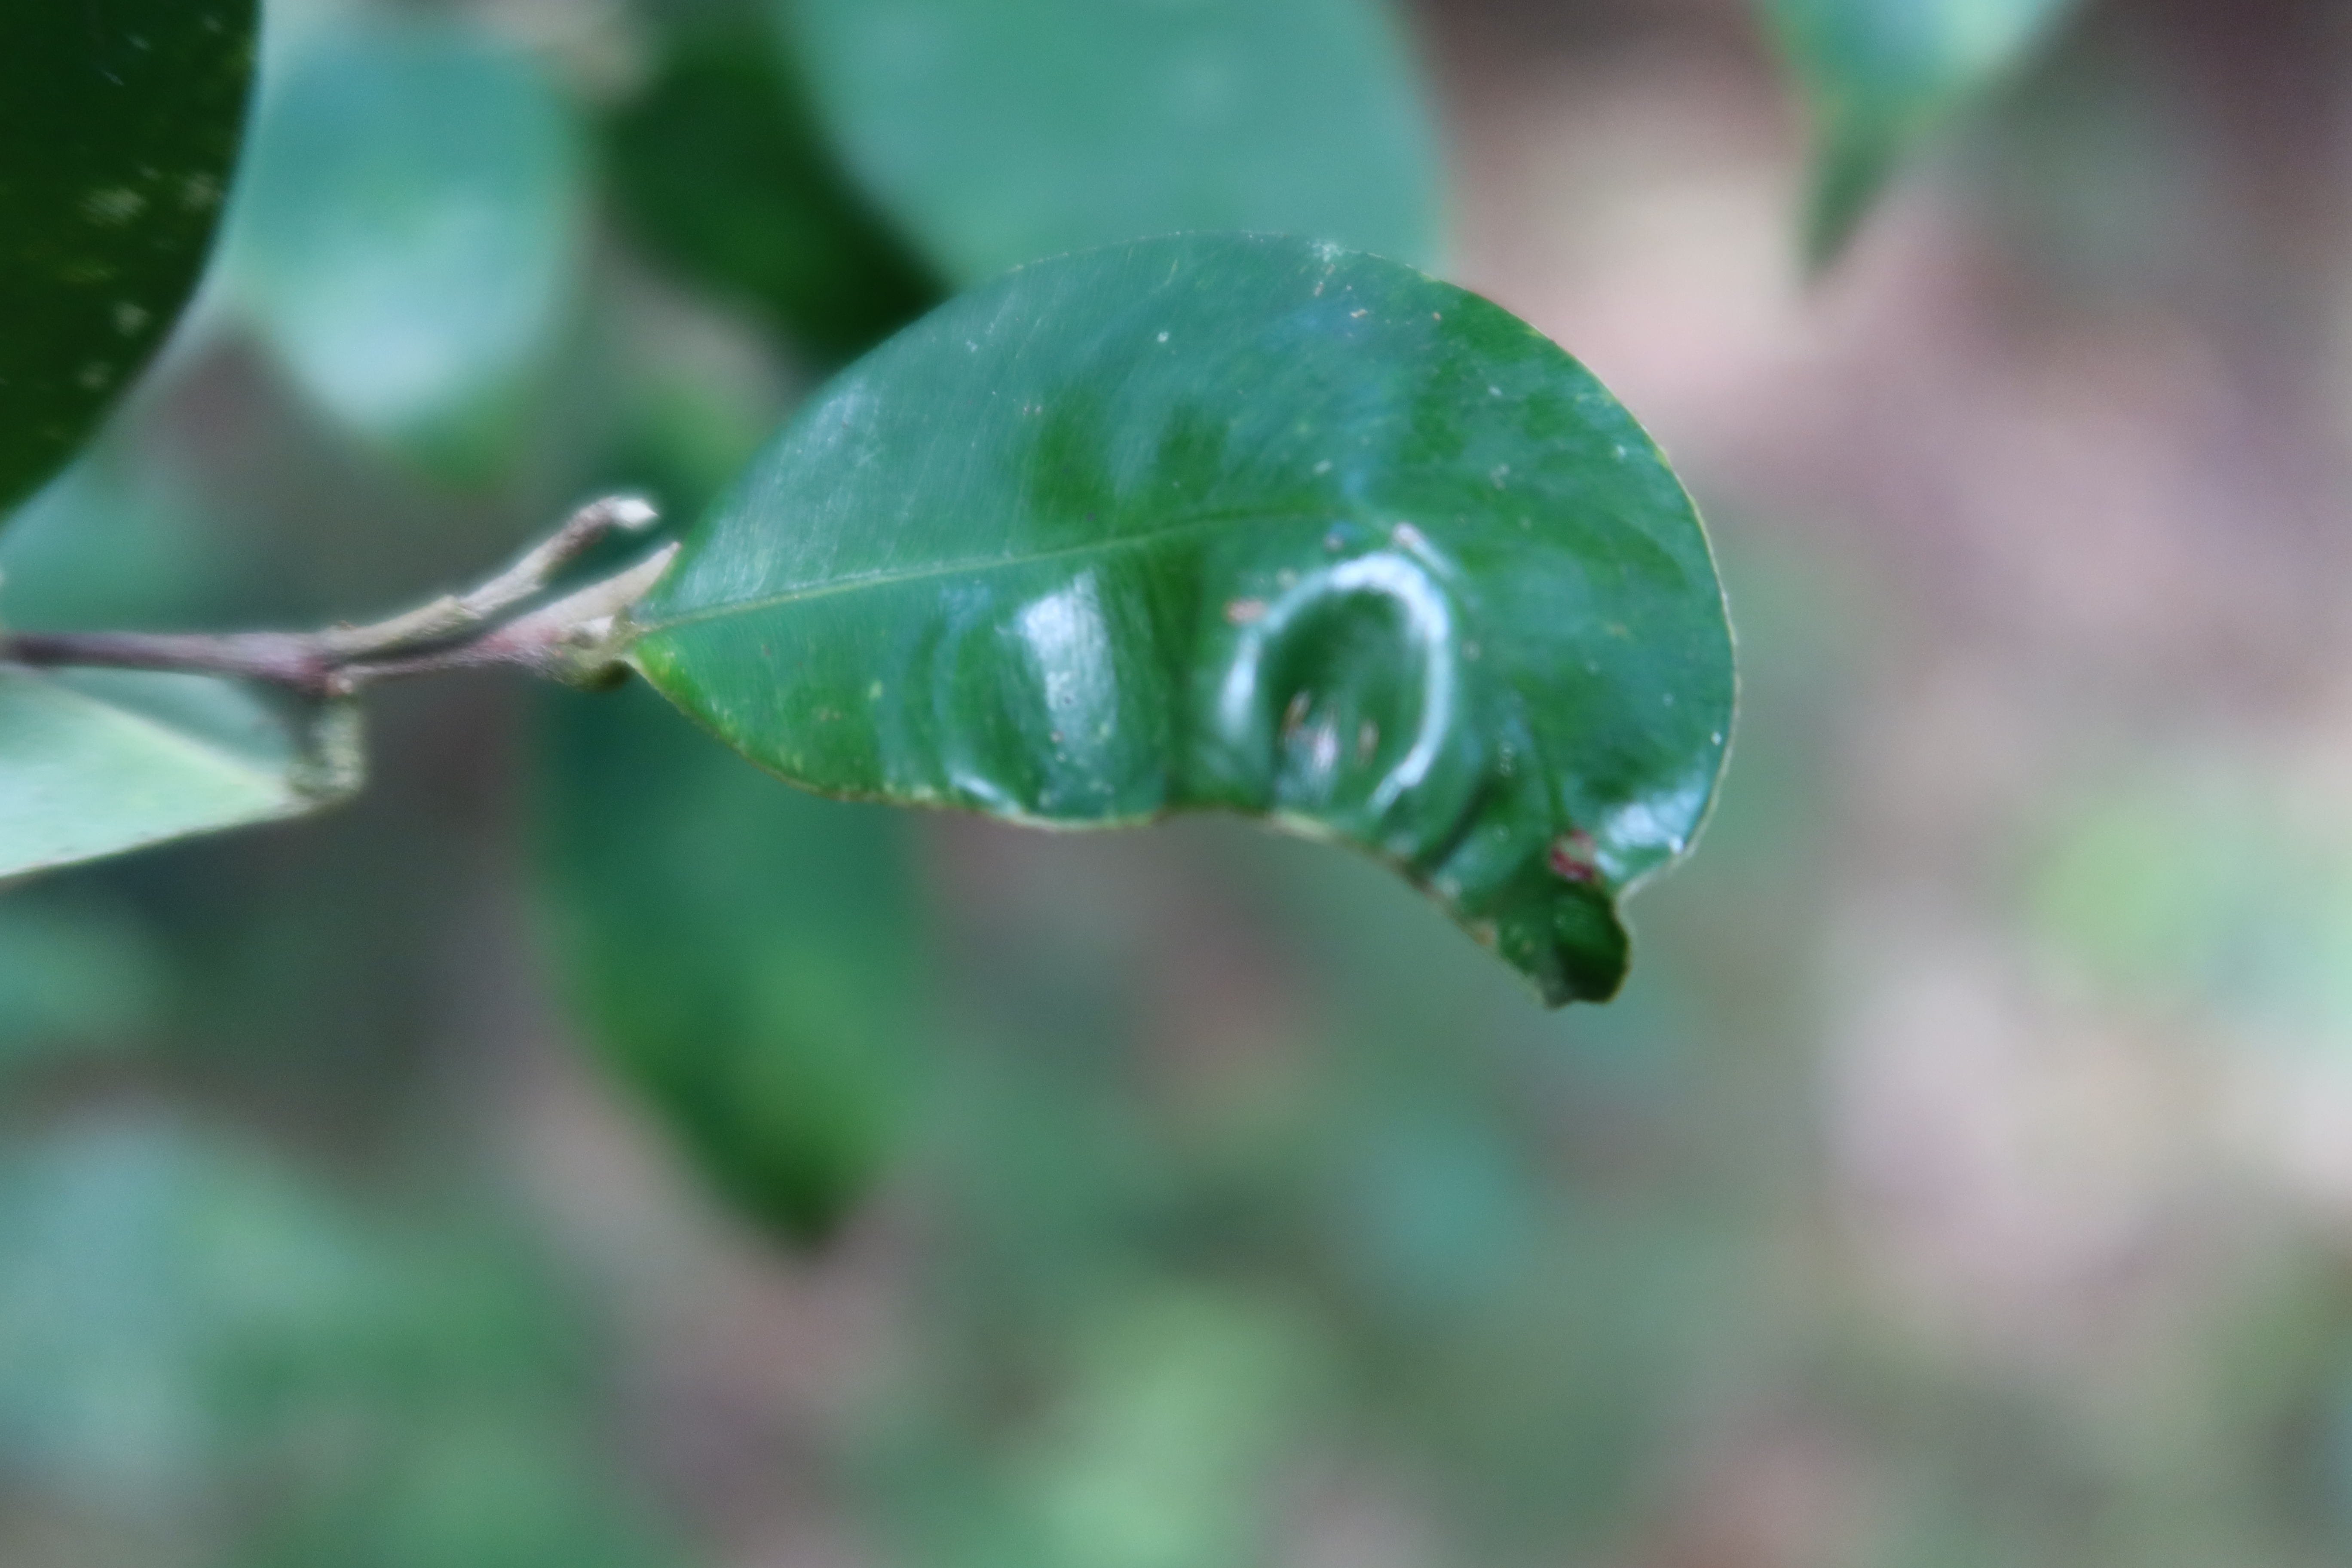
Label: Mosaic Viruses